Reptile

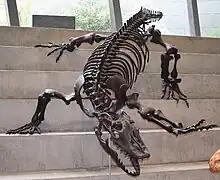
"Varanus priscus" was a giant carnivorous goanna lizard, perhaps as long as 7 metres and weighing up to 1,940 kilograms

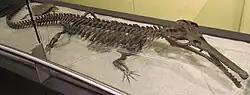
Skeleton of "Champsosaurus", a choristodere, the latest surviving order of extinct reptiles. The last known choristoderes are known from the Miocene, around 11.3 million years ago

The close of the Cretaceous period saw the demise of the Mesozoic era reptilian megafauna (see the Cretaceous–Paleogene extinction event, also known as K-T extinction event). Of the large marine reptiles, only sea turtles were left; and of the non-marine large reptiles, only the semi-aquatic crocodilians and broadly similar choristoderes survived the extinction, with last members of the latter, the lizard-like "Lazarussuchus", becoming extinct in the Miocene. Of the great host of dinosaurs dominating the Mesozoic, only the small beaked birds survived. This dramatic extinction pattern at the end of the Mesozoic led into the Cenozoic. Mammals and birds filled the empty niches left behind by the reptilian megafauna and, while reptile diversification slowed, bird and mammal diversification took an exponential turn. However, reptiles were still important components of the megafauna, particularly in the form of large and giant tortoises.